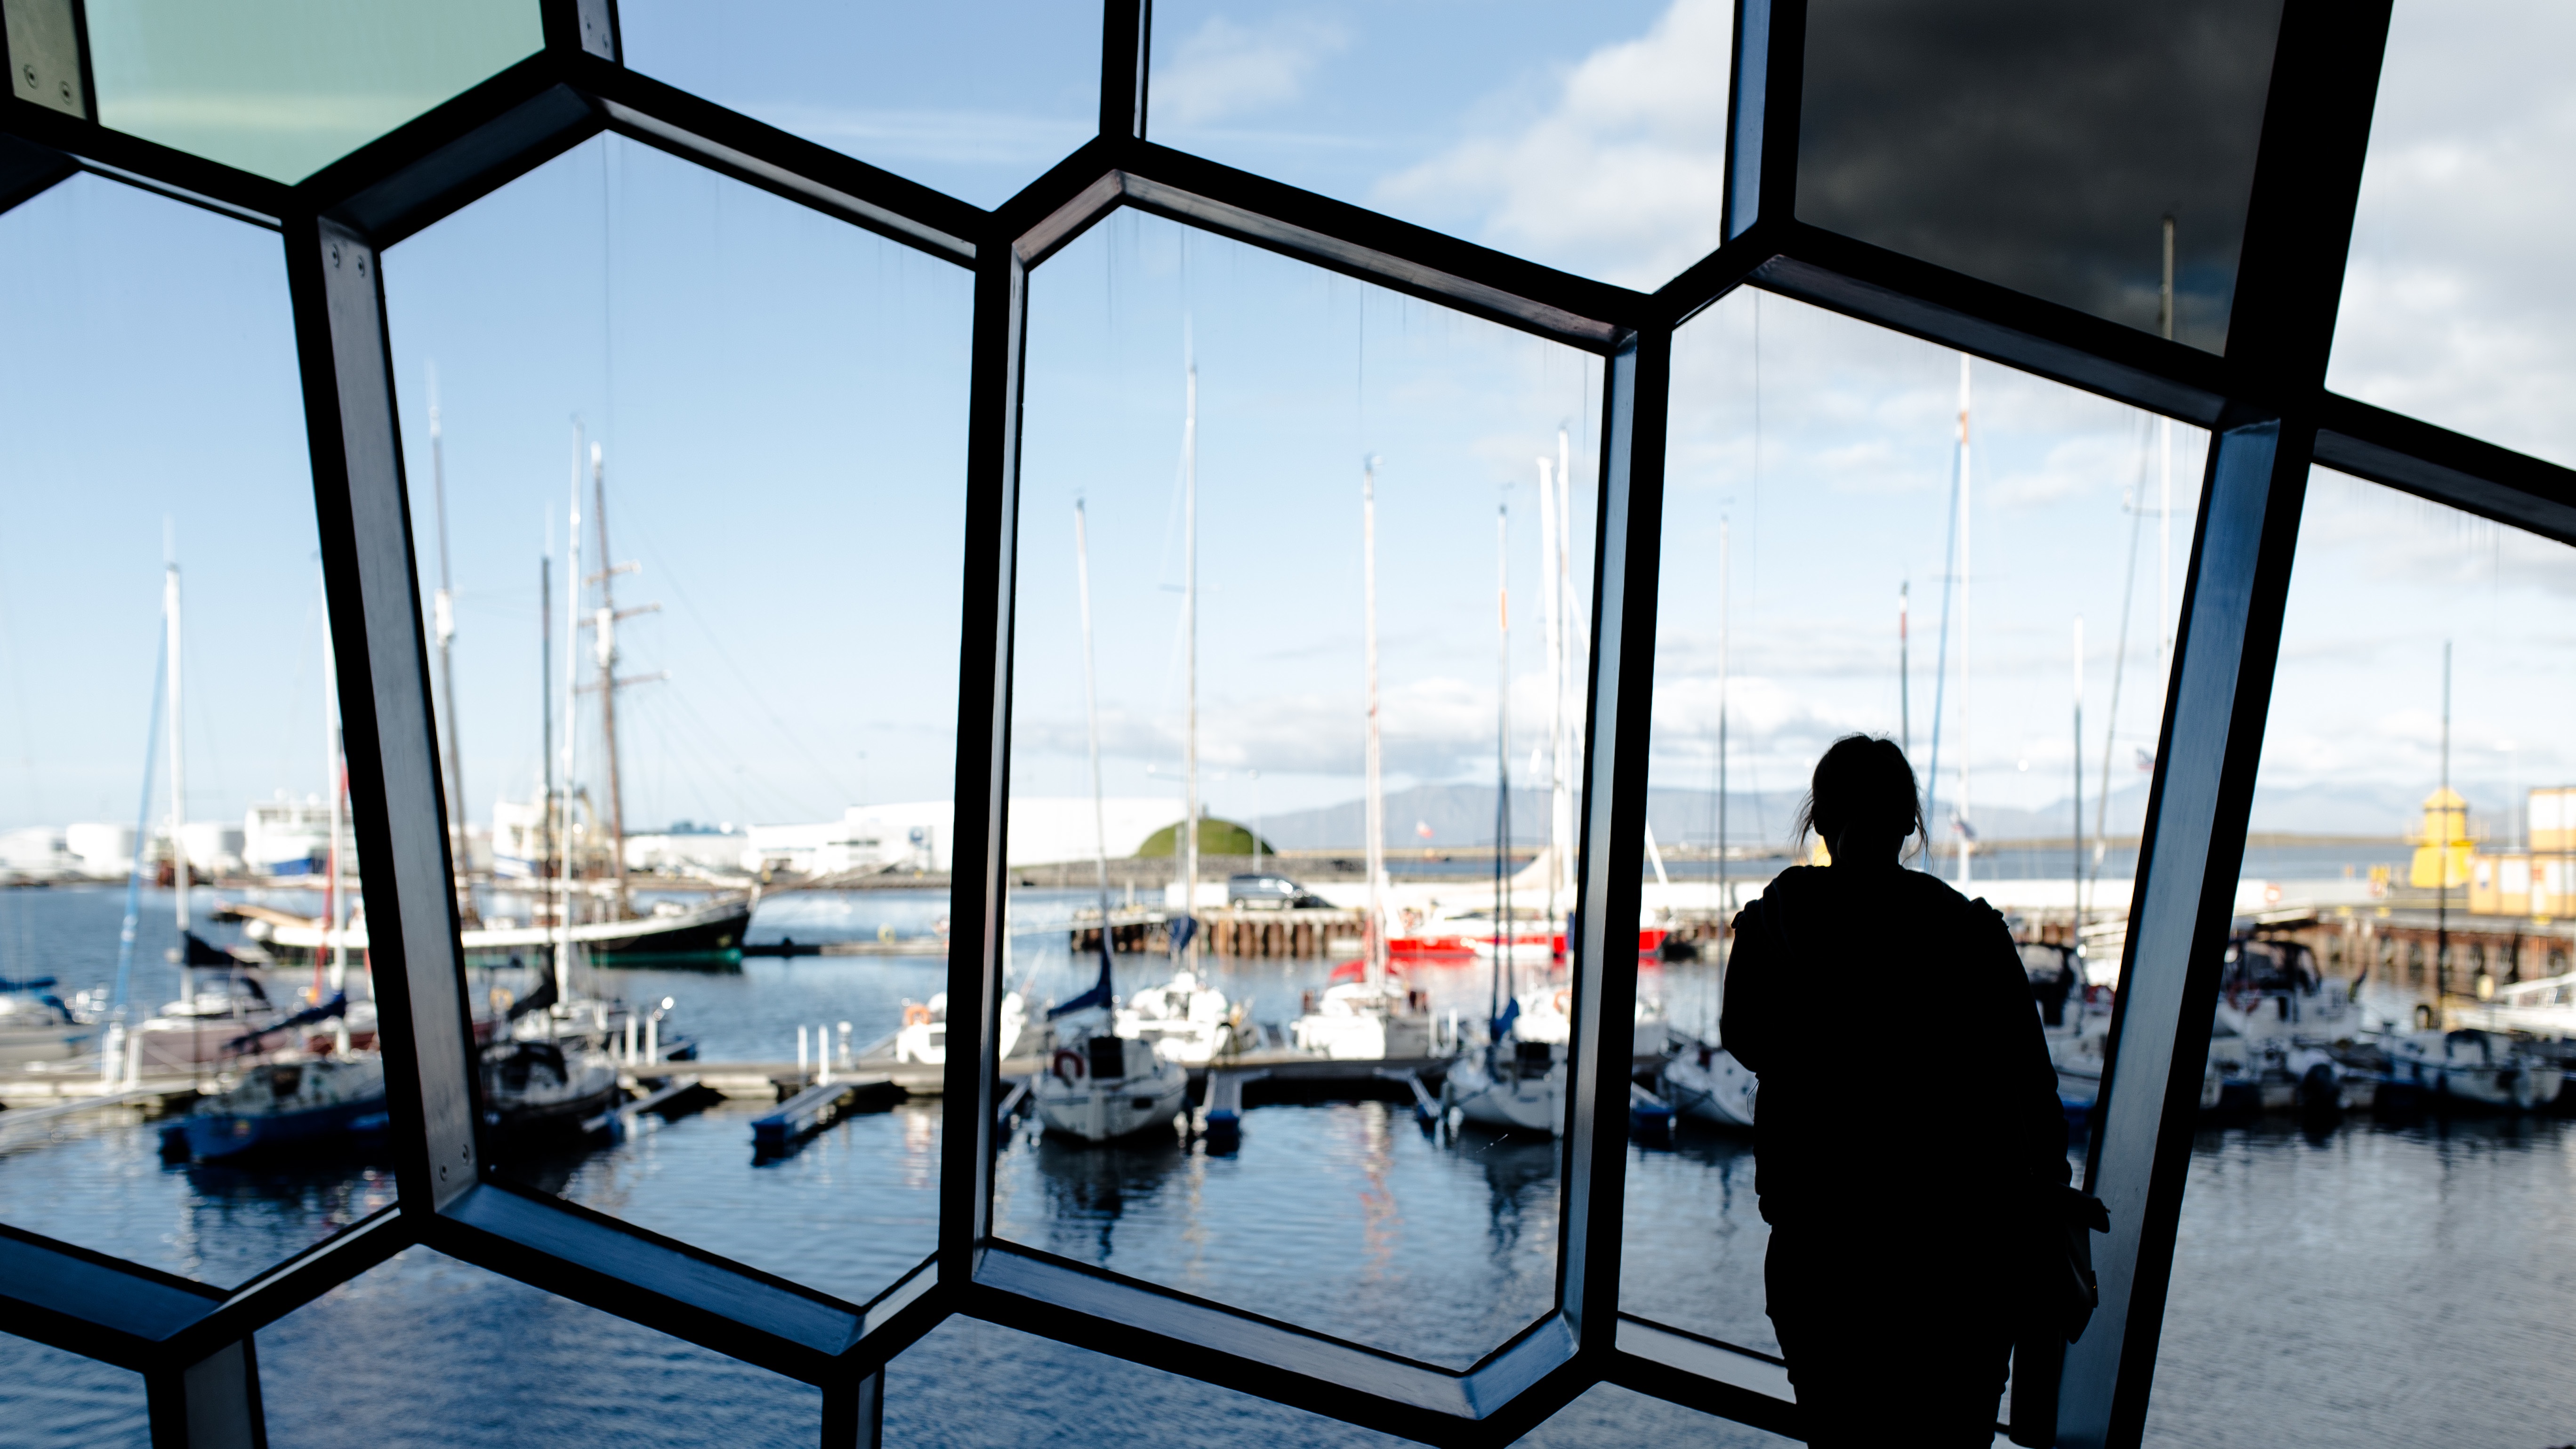
dock, marina